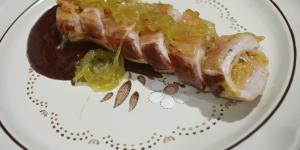
pechuga de pavo rellena con cebolla caramelizada